History of Joseon

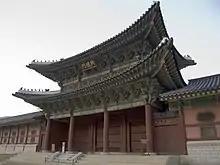
Gyeongbokgung

King Taejo had two wives, both of whom bore him sons. His first wife, Queen Sineui, who died before the overthrow of Goryeo, gave birth to six sons. Taejo's wife upon his ascension to the throne, Queen Sindeok, had two sons. When the new dynasty was established, Taejo brought up the issue of which son would be his successor. Although Taejo's fifth son by Queen Sineui, Yi Pang-wŏn, had contributed most to his father's rise to power, he harbored a profound hatred of two of his father's key allies in the court, Prime Minister Chŏng To-jŏn and . Both sides were fully aware of the mutual animosity and felt threatened. When it became clear that Yi Pang-wŏn was the most worthy successor to the throne, Chŏng used his influence on the king to convince him that the wisest choice would be the son whom Taejo loved most, not the son he felt was best for the kingdom. In 1392, the eighth son of King Taejo (the second son of Queen Sindeok)—Grand Prince Uian (Yi Pang-sŏk)—was appointed Prince Royal, or successor to the throne. After the sudden death of the queen, and while King Taejo was still in mourning, Chŏng conspired to kill Yi Pang-wŏn and his brothers to secure his position in the court. In 1398, upon hearing of this plan, Yi Pang-wŏn immediately revolted and raided the palace, killing Chŏng, his followers, and the two sons of the late Queen Sindeok. This became known as the First Strife of Princes.